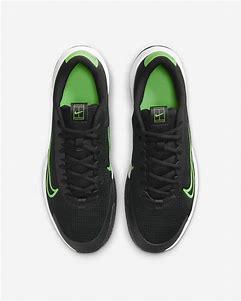
Brand: Nike
Model: Court Vapor Lite 2